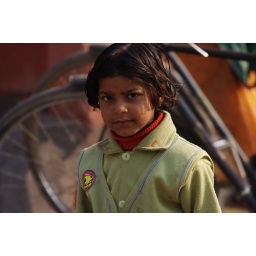
Janapur - girl in the market